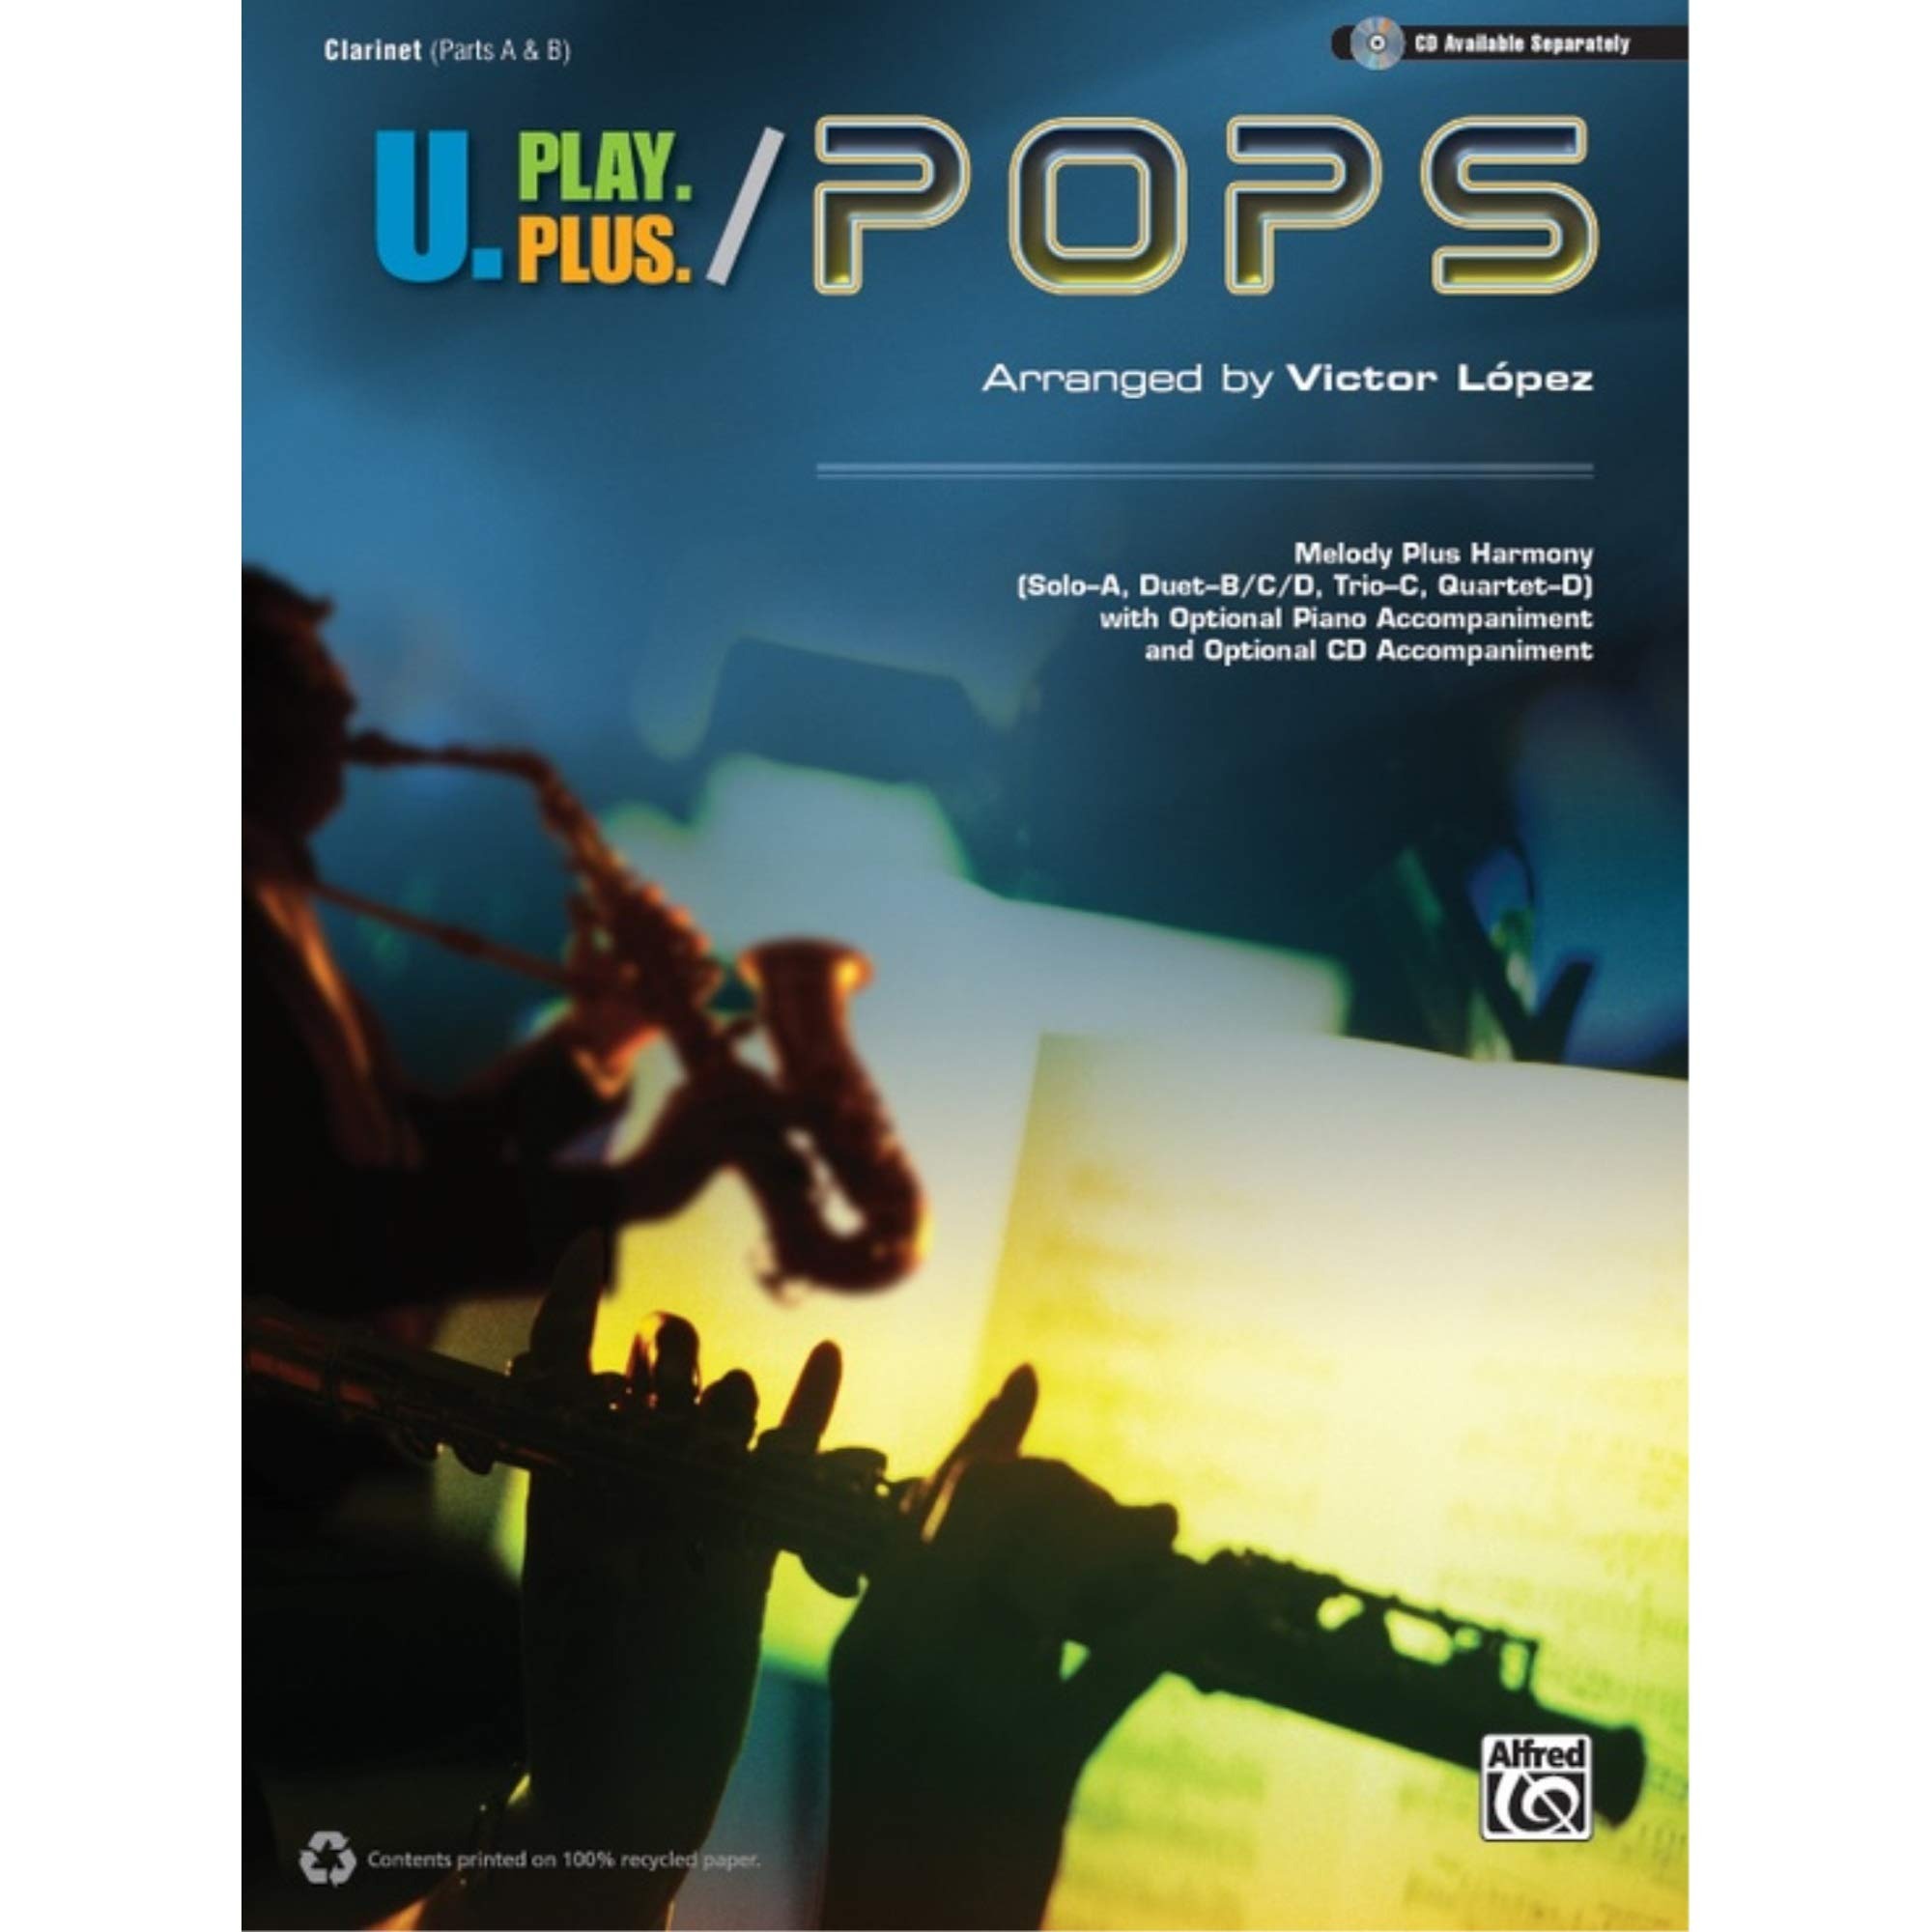
Item Name: U.Play.Plus Pops
Product Description: The U.Play.Plus Series, arranged by Victor Lpez, provides solos, duets, trios, quartets, and larger ensembles with flexible instrumentation. Each book has a two-line score for every title. The top line (A) is the melody. The second line (B, C, or D) may b
Value: 1.0
Unit: Count

Price: 10.14